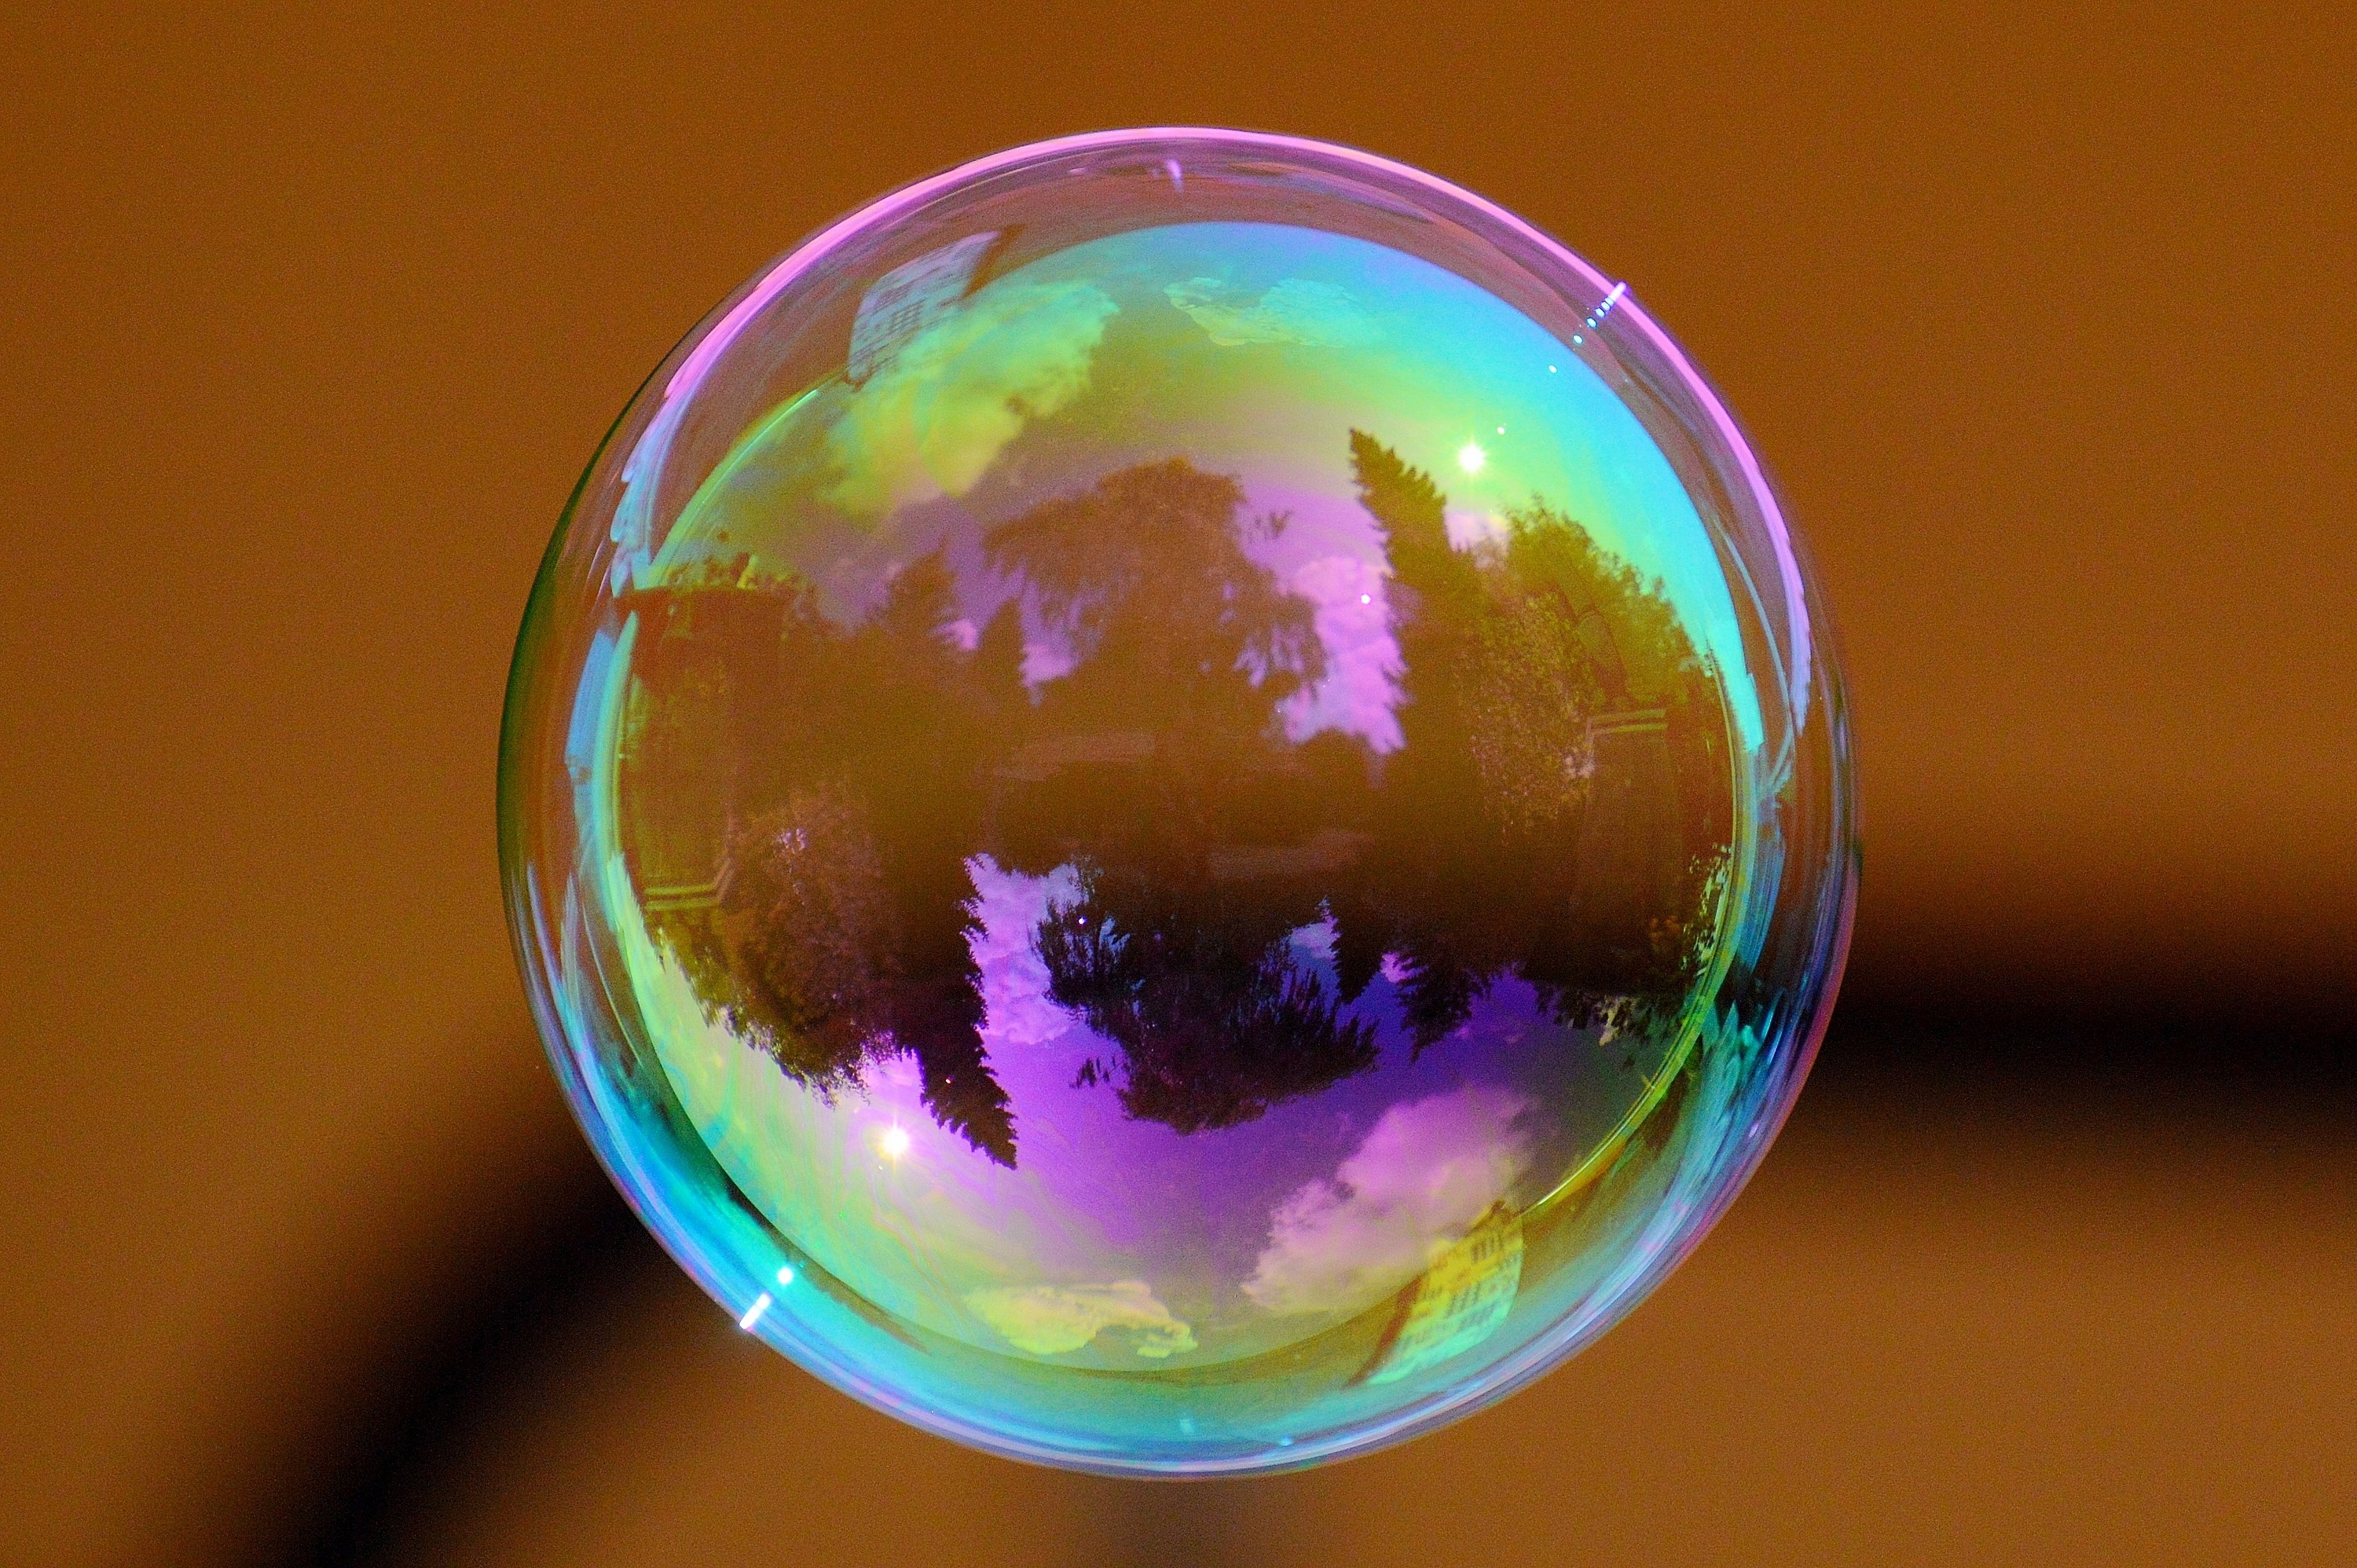
glass, reflection, colourful, color, blue, float, colorful, bubble, circle, trees, jewellery, earth, reflections, sphere, soap bubble, shape, macro photography, liquid bubble